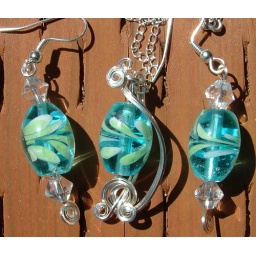
glass beads wrapped in sterling silver wire. necklace and earring set.